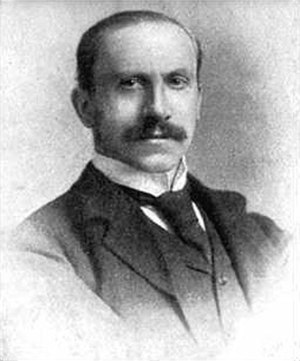
Kapkolonien / Historie / Bevægelsen for kommerciel føderation
Lord Milner
Kapkolonien var en koloni i det der i dag er Sydafrika, etableret af det hollandske Ostindiske kompagni i 1652 med grundlæggelsen af Kapstaden. Den blev grundlagt som en mellemstation for skibe, der sejlede mellem Holland og Batavia. Denne rolle beholdt kolonien længe, men senere bevægede nybyggere sig ind i landet og opdyrkede det. Nybyggerne kom hurtigt i konflikt med khoikhoier og sanfolket.